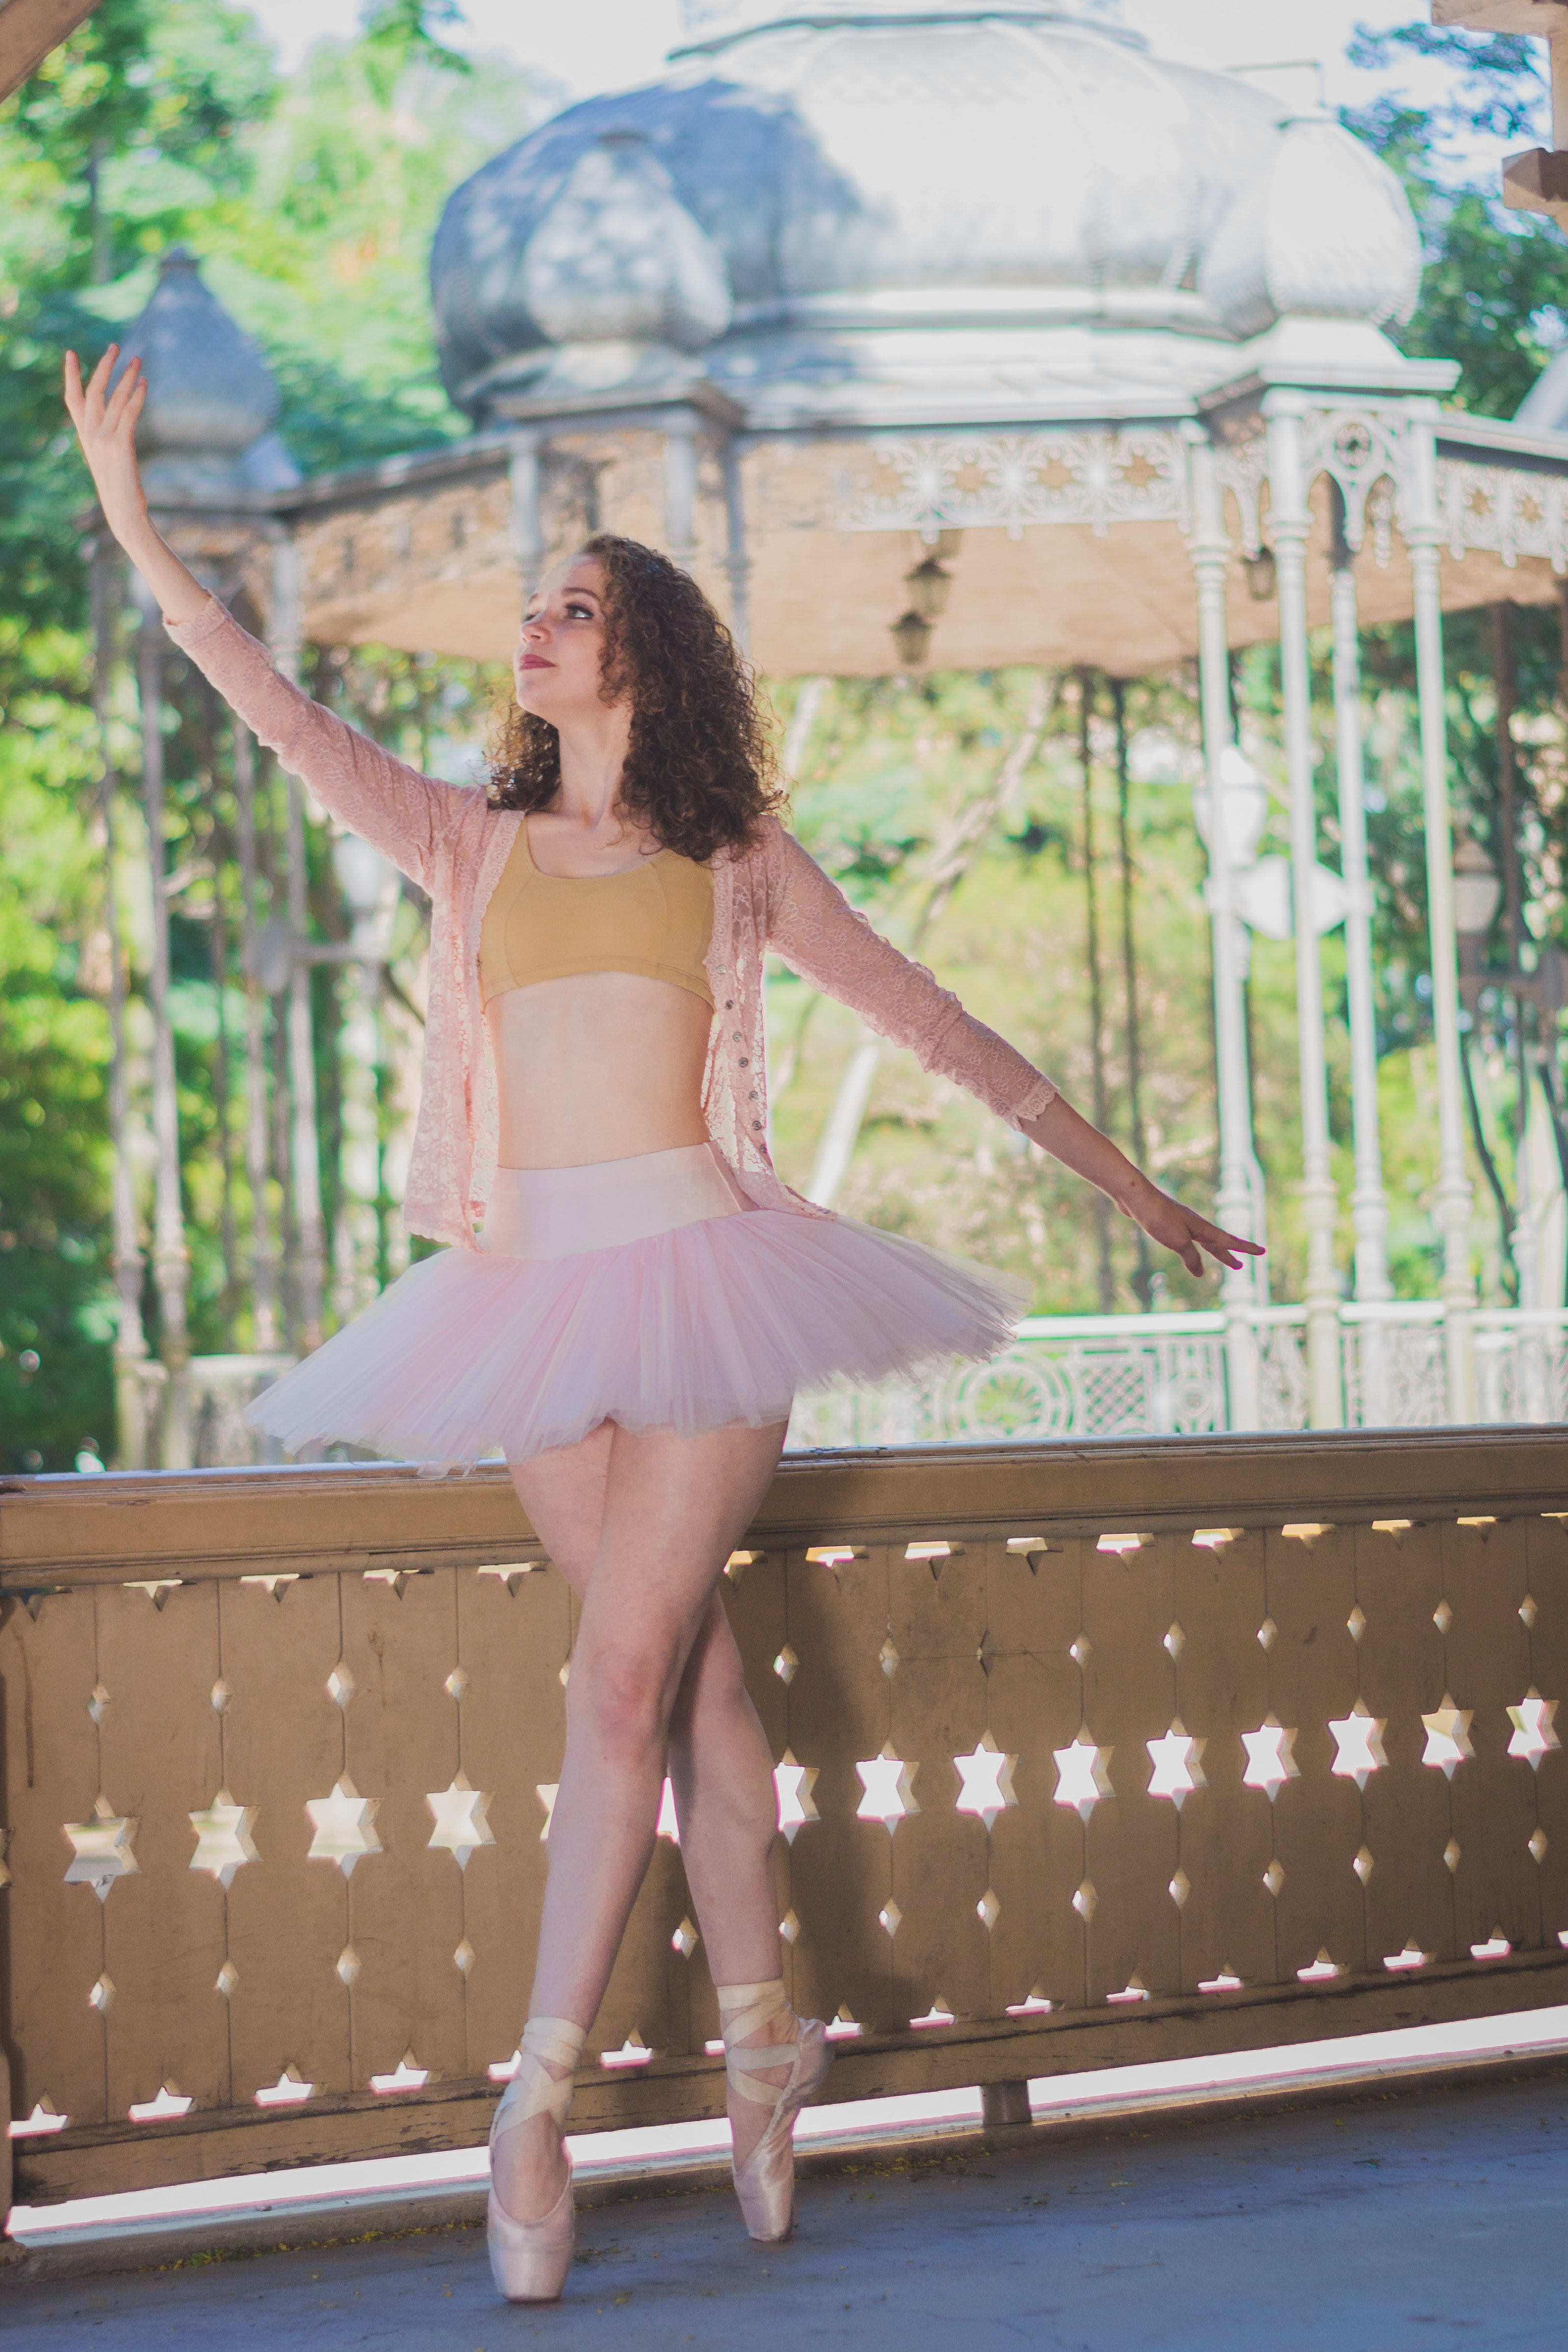
clothing, beauty, leg, lady, pink, ballet dancer, long hair, dress, dance, photo shoot, footwear, human body, summer, model, photography, human leg, thigh, ballet, sitting, shoe, dancer